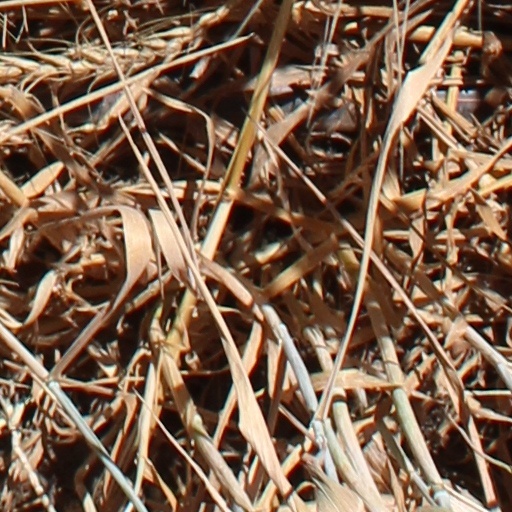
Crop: wheat